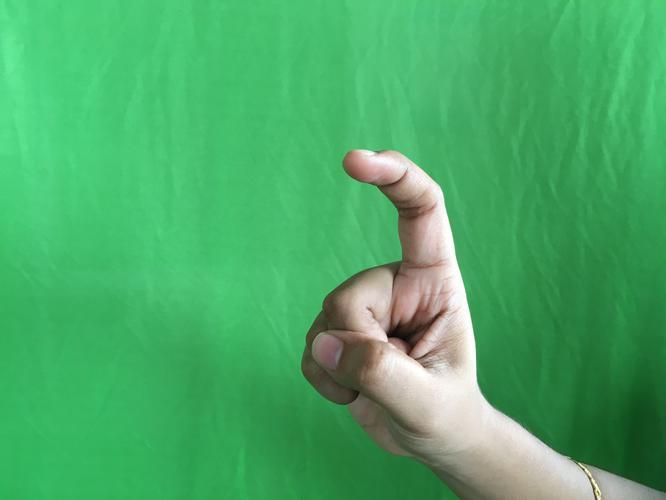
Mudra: Tamarachudam
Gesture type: single_hand